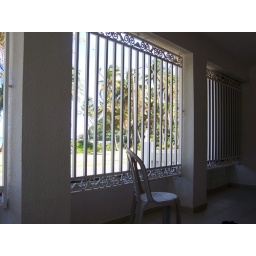
beach house in Humacao